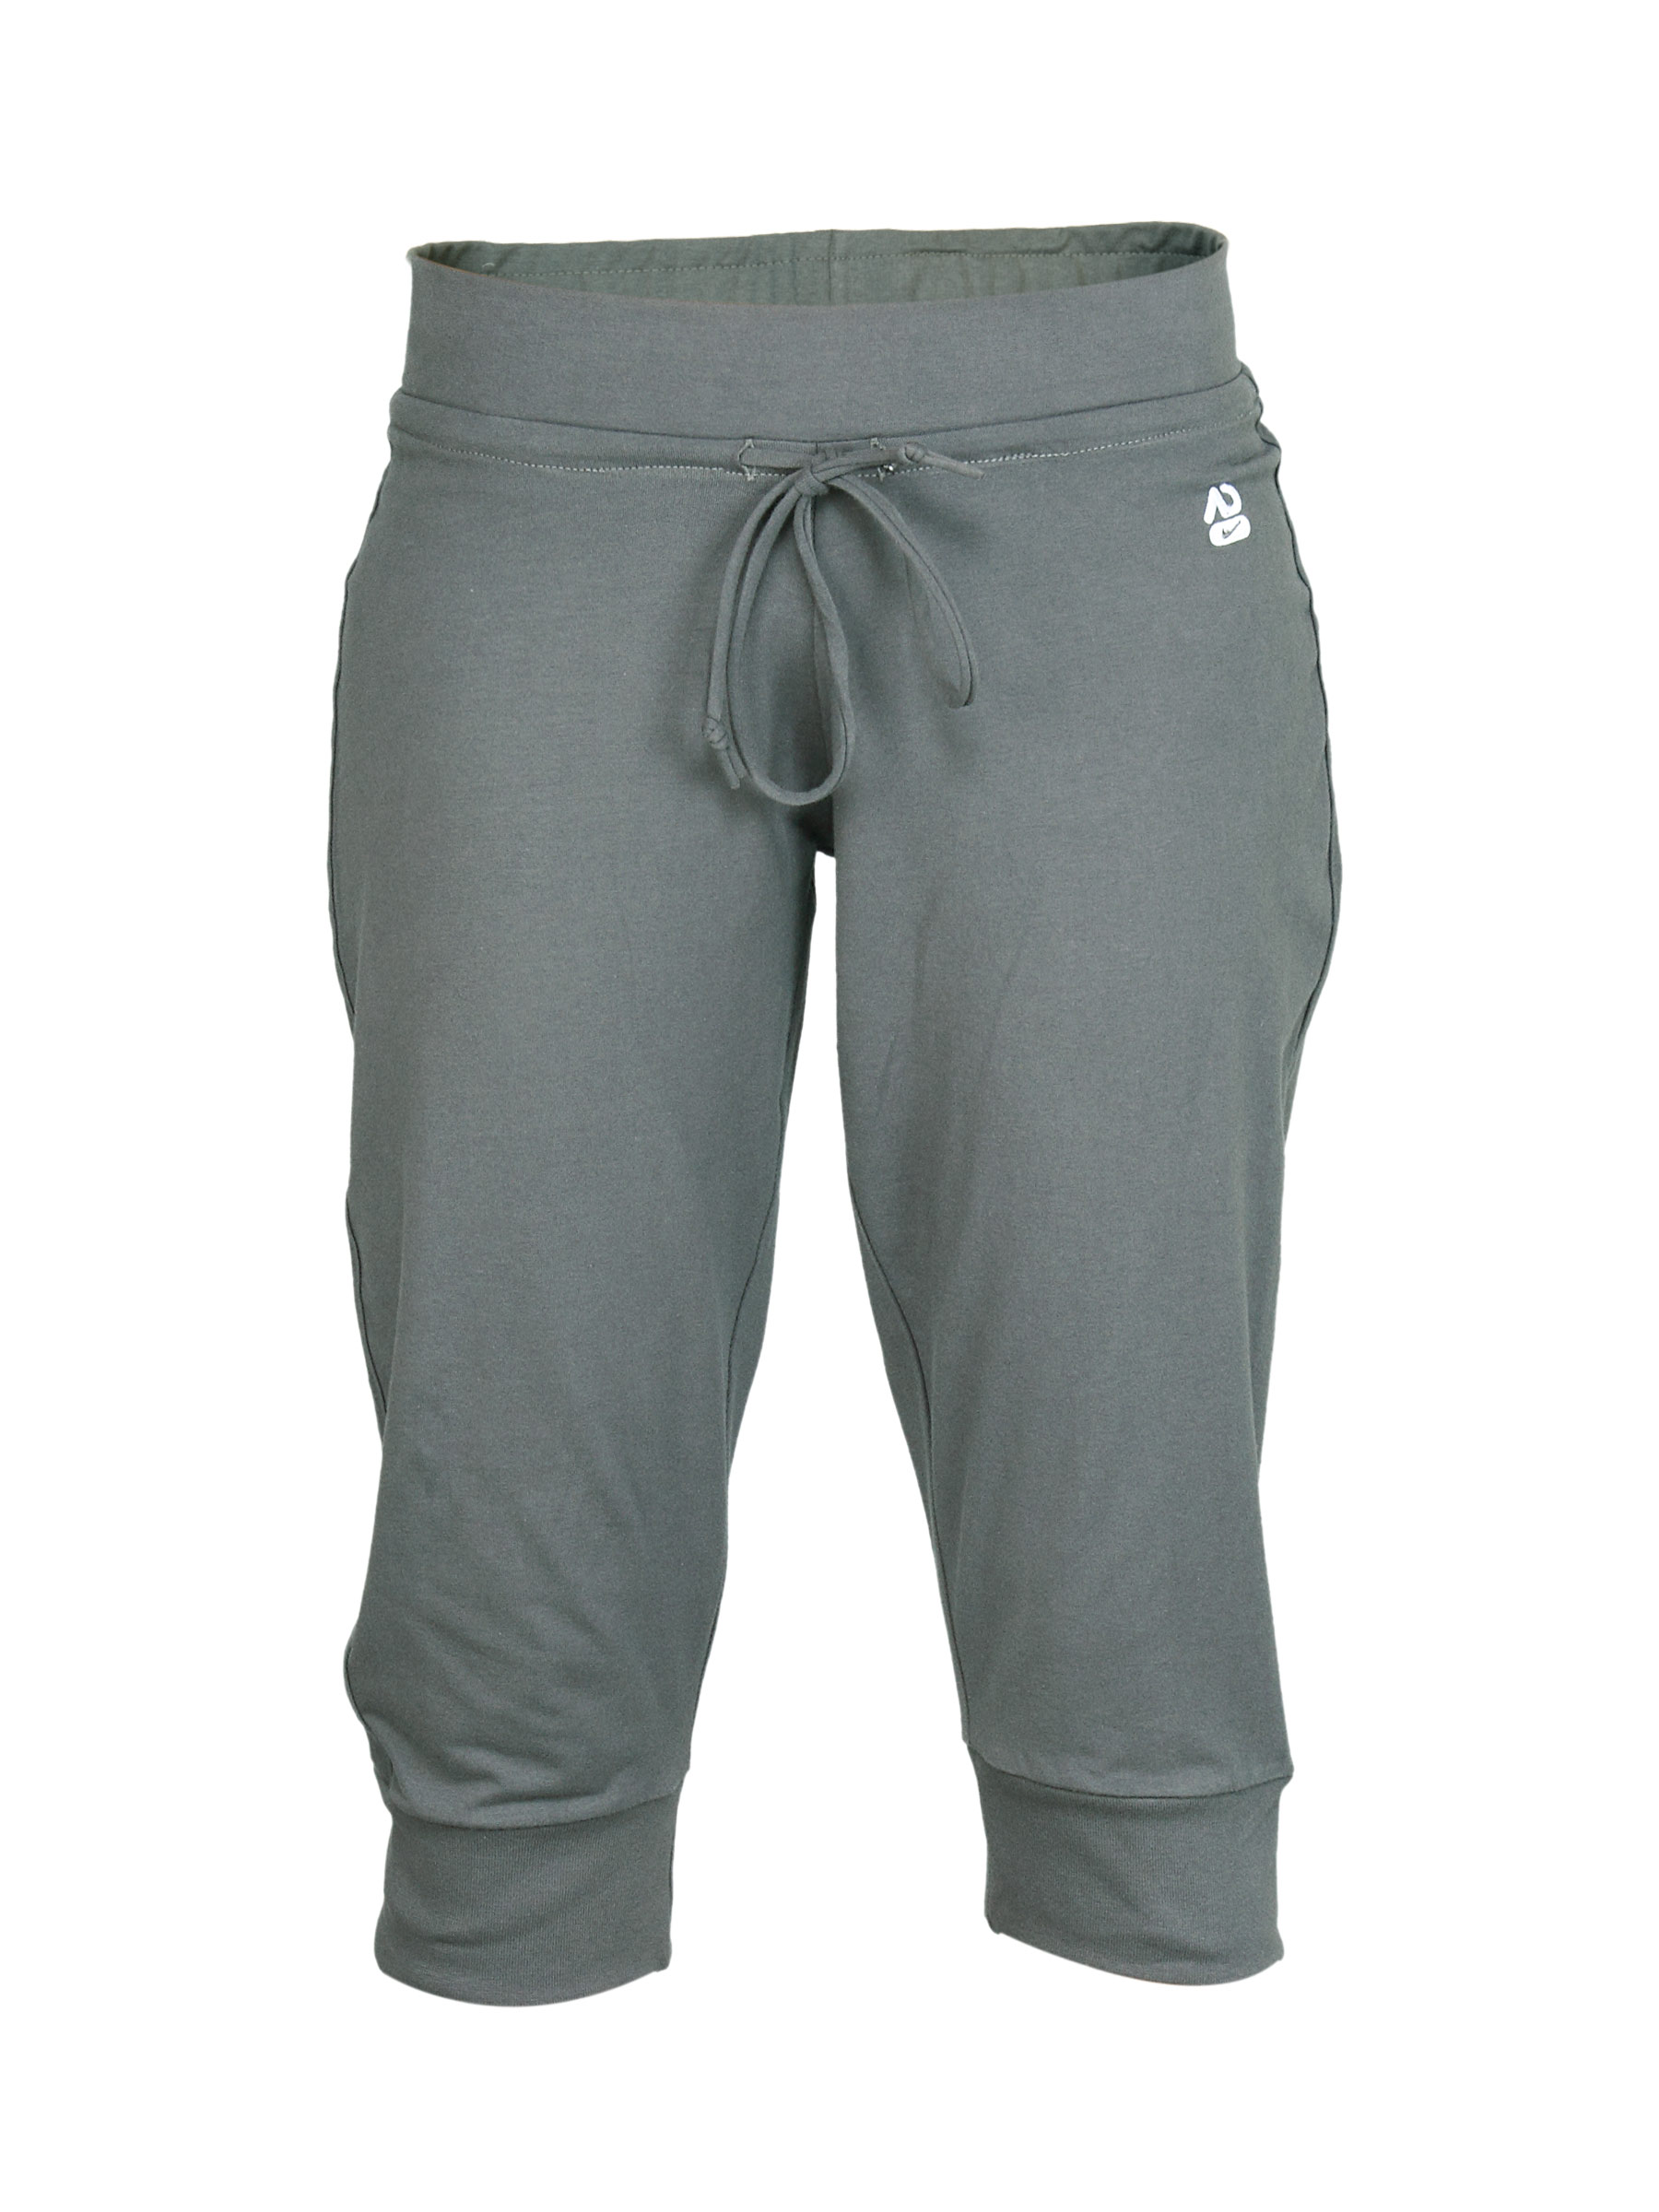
Nike Women Classic Grey Capri
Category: Apparel / Bottomwear / Capris
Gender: Women
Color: Grey
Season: Summer 2011
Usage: Sports